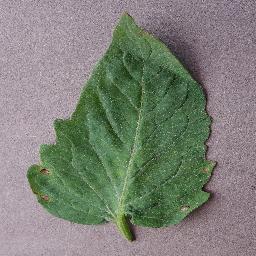
Label: Tomato___Target_Spot